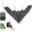
Label: airplane